Great Swordsman

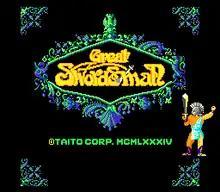
Title screen

is an arcade fighting game developed by Allumer and published by Taito in 1984. In 2005, it was later included in "Taito Legends".